Ontario Provincial Police

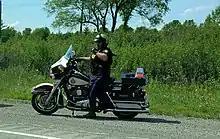
A uniformed OPP officer on motorcycle, 2015

In the late 1940s, policing functions were reorganized in Ontario, with the OPP given responsibility for all law enforcement in the province outside areas covered by municipal police forces, together with overall authority for law enforcement on the King's Highways, enforcement of the provincial liquor laws, aiding the local police, and maintaining a criminal investigation branch. In March 1969, a meeting took place at the Ontario Securities Commission to incorporate a separate but included group of the Ontario Provincial Police Association. Women joined the uniformed ranks in 1974. Between 1983 and 1993, the OPP officer Al Robinson served as the police hander for the informer Marvin Elkind in what has been described as the most successful undercover operation ever ran by the OPP.